New York Produce Exchange

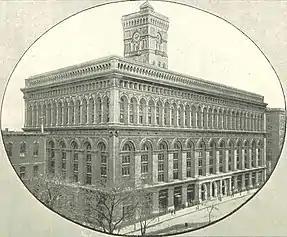
New York Produce Exchange Building on Bowling Green as depicted in 1893

The New York Produce Exchange Company was founded in 1860 to construct a building on the block bounded by Whitehall, Moore, Pearl, and Water Streets. The company had tried to add stories to the existing structures on the block but were unable to do so because of weak foundations. The first building, later known as the Old New York Produce Exchange, was designed by Leopold Eidlitz as the result of an architectural design competition. The structure was completed in 1861 for $95,350. The first headquarters was sold in 1886 to the United States government, which remodeled it as the Army Building on 39 Whitehall Street. The Army Building was itself renovated as an office building called 3 New York Plaza in 1986.